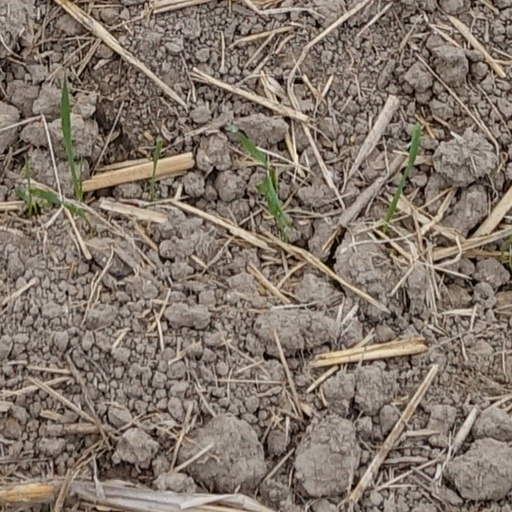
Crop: wheat